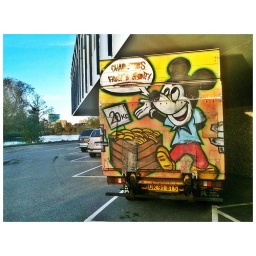
fruit &amp;amp; greens car in copenhagen, denmark, oct 2010